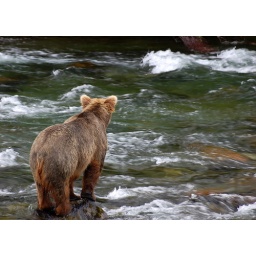
A brown bear stands on a small rock waiting for a salmon to swim by for an easy meal.